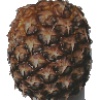
Label: Pineapple 1